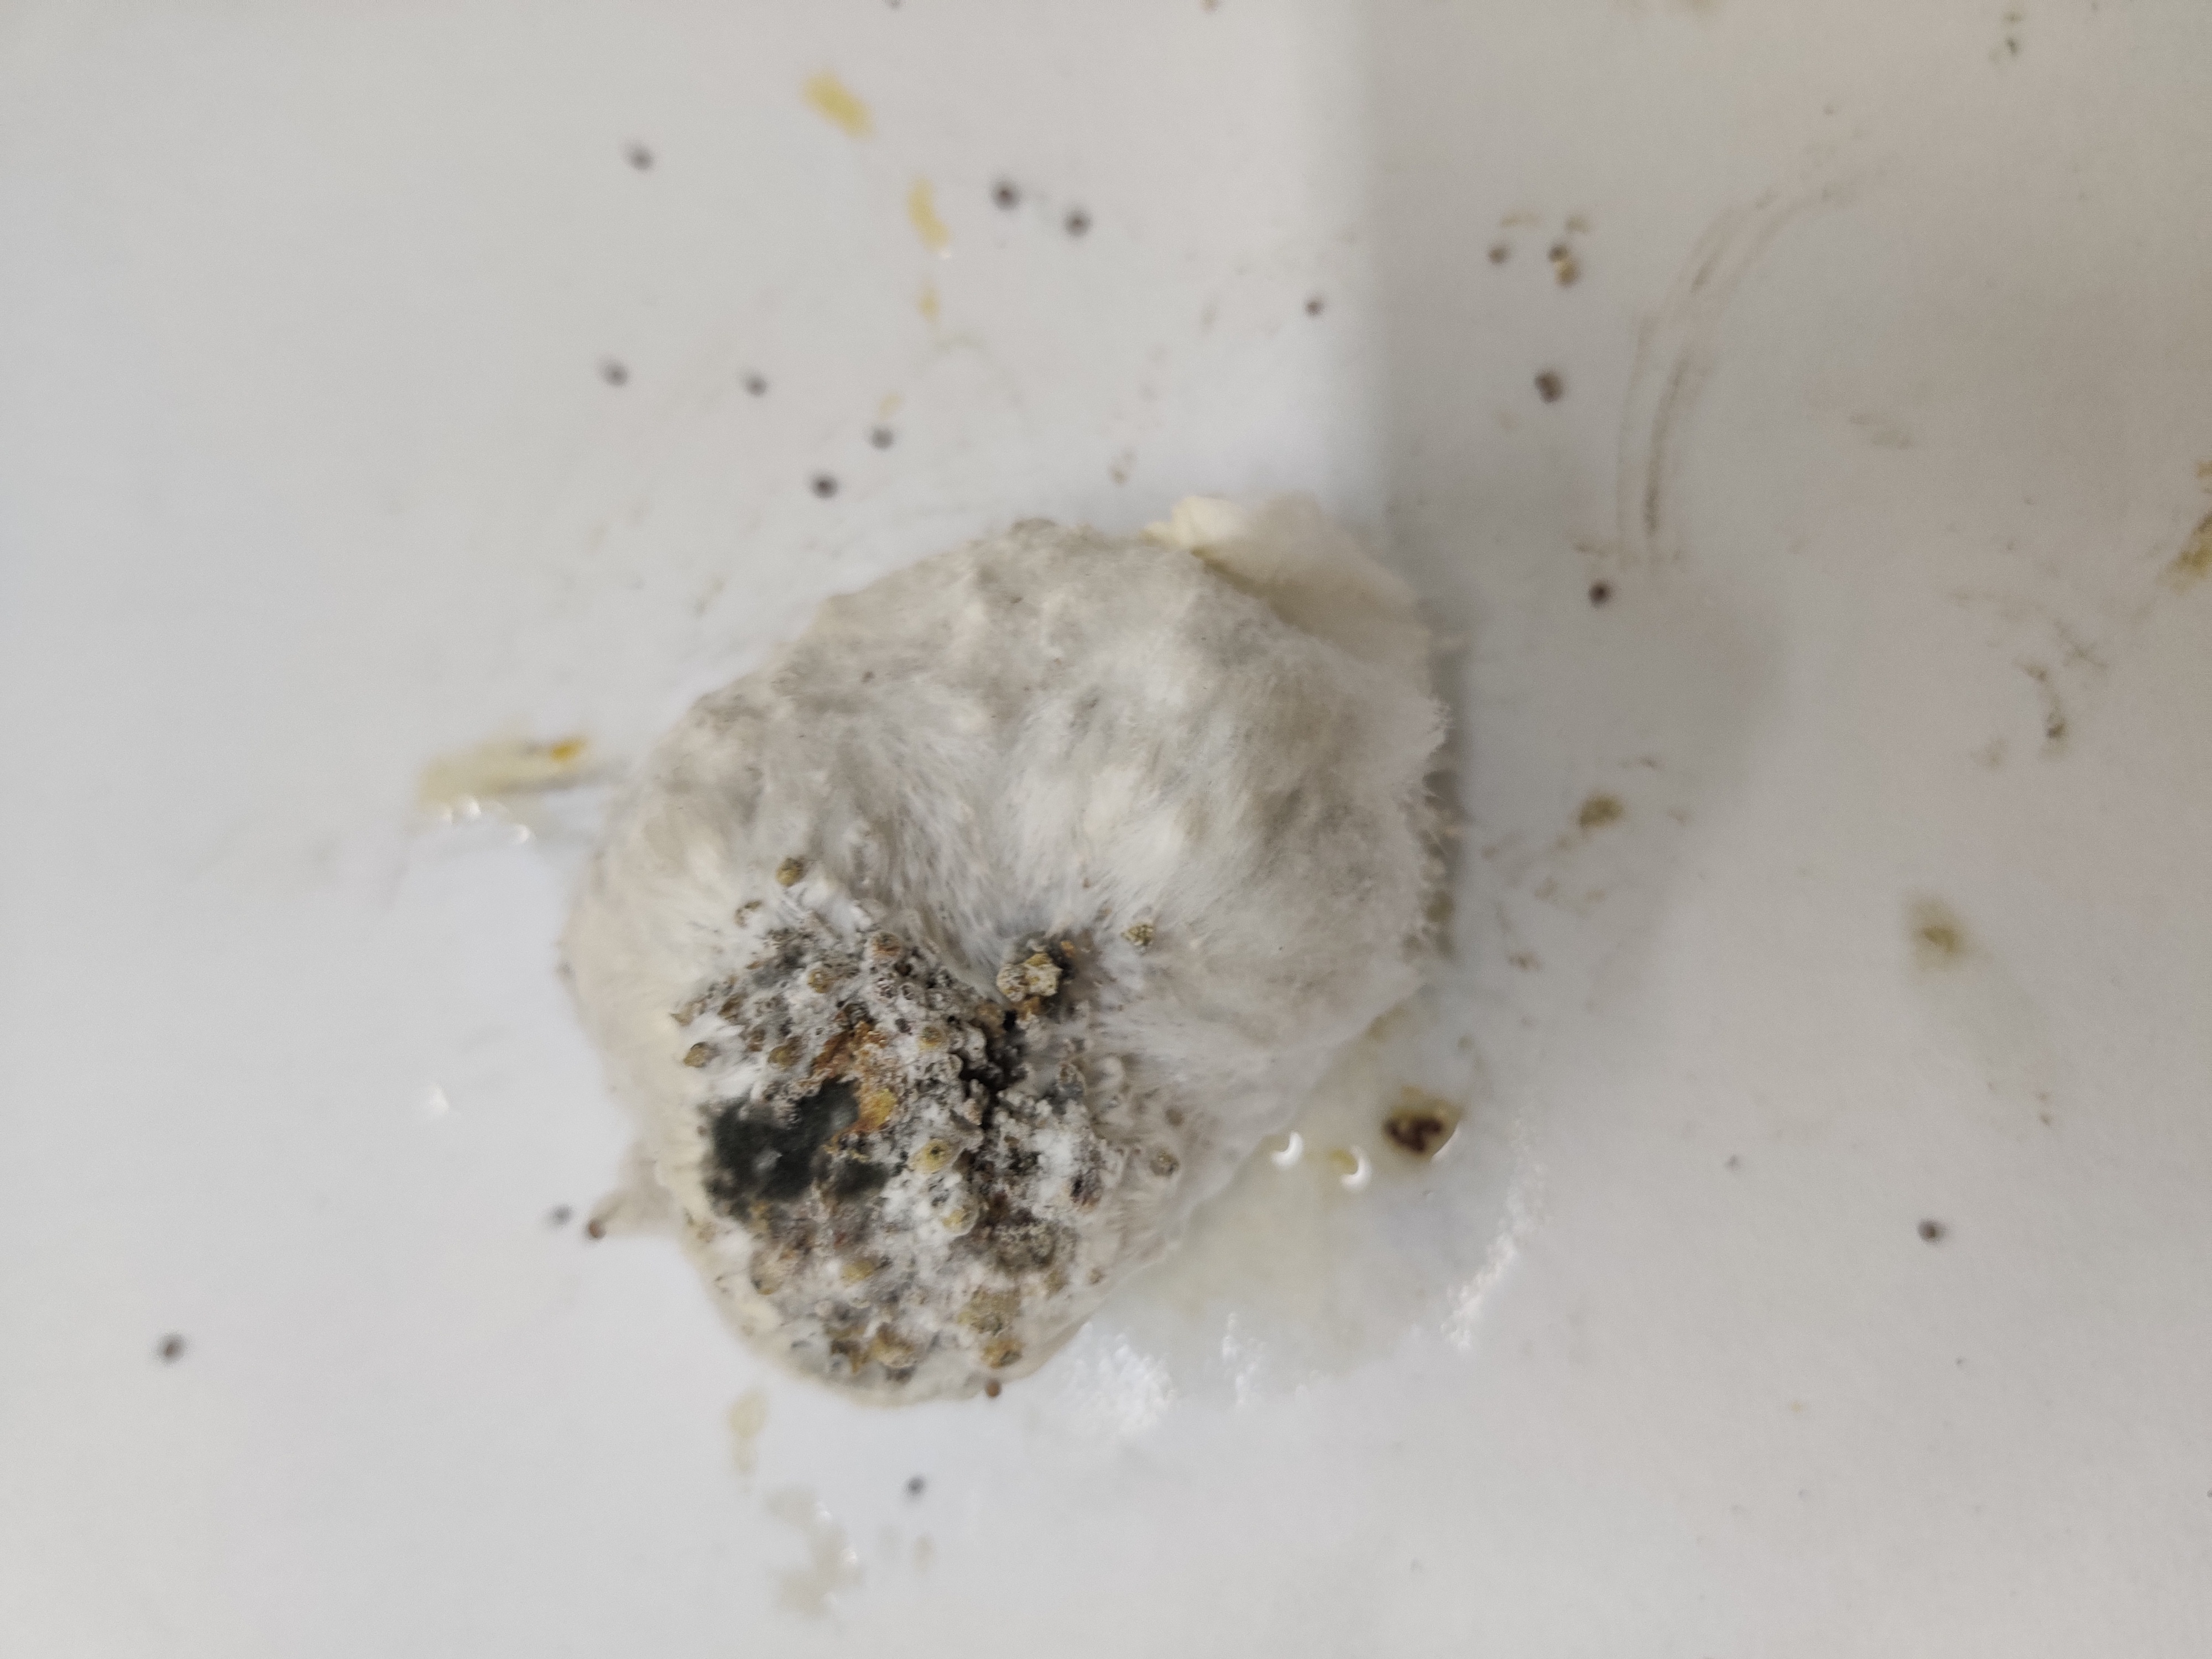
Crop: Spiny Gourd
Condition: Damaged